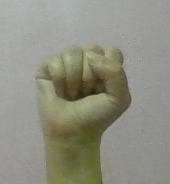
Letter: saad